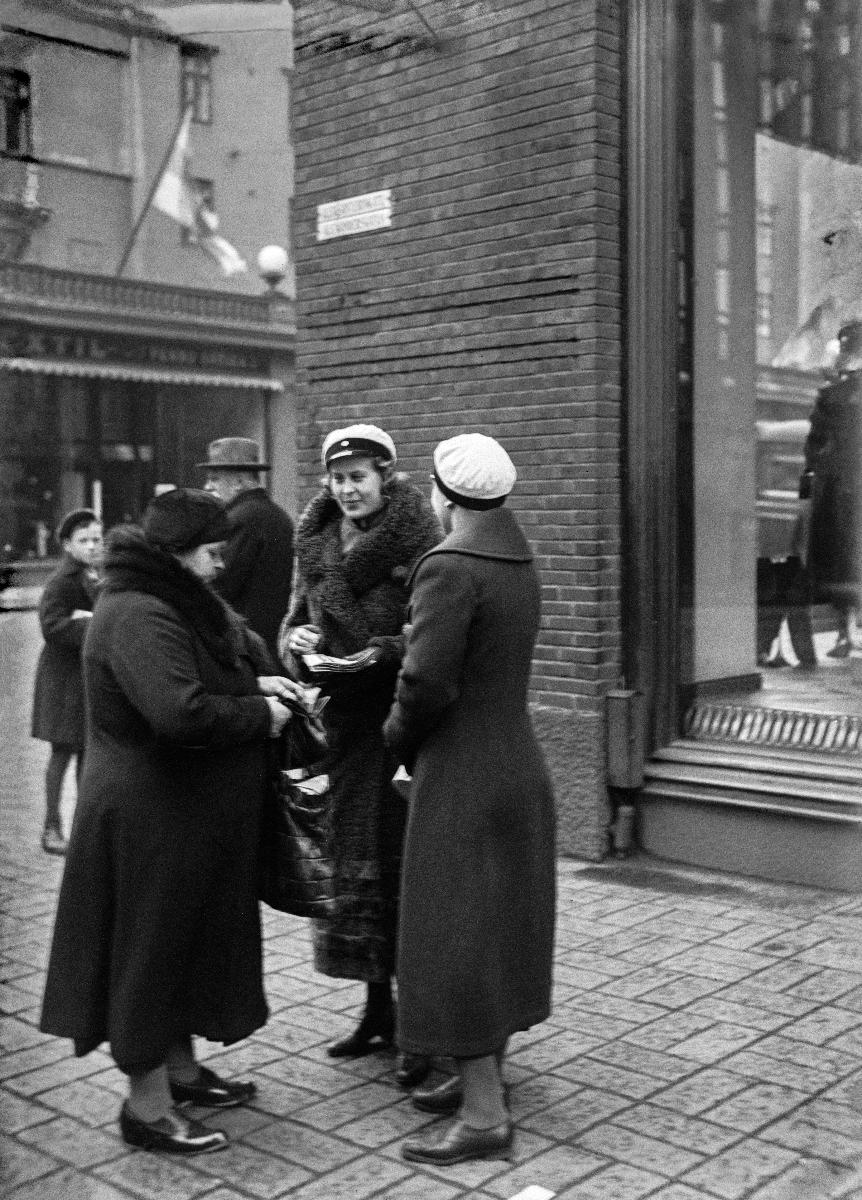
Ruotsalaisuuden päivä 1933
Svenska dagen 1933; Finnish Swedish Heritage Day 1933
sisällön kuvaus: Aitosuomalaiset ylioppilaat myyvät suomalaisuusmerkkejä Ruotsalaisuuden päivänä Helsingissä 6.11.1933. content description: Fennoman students are selling Finnish badges on Finnish Swedish Heritage Day in Helsinki 6.11.1933. innehållsbeskrivning: Äktfinska studenter säljer finskhetsmärken på Svenska dagen i Helsingfors 6.11.1933.
Kuvaaja: Sundström, Hugo, kuvaaja
Vuosi: 1933
Paikka: Suomi, Uusimaa, Helsinki
Aiheet: ylioppilaat; opiskelijat; aitosuomalaisuus; äärioikeistolaisuus; myynti; merkit; kielikysymys; HBL; general upper secondary school graduates; students; far right; sale; marks; politics; female students; fennomans; extreme right; selling; badges; studenter; studerande; äktfinskhet; högerextremism; försäljning; märken och tecken; kvinnliga studenter; studeranden; märken; märkesförsäljning; språkfrågan